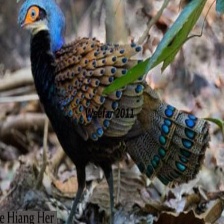
Species: BORNEAN PHEASANT
Scientific name: POLYPLECTRON SCHLEIERMACHERI